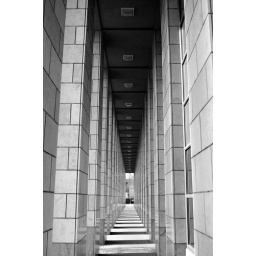
a column in front of a building